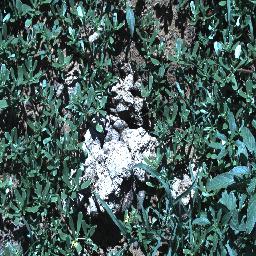
Label: negative